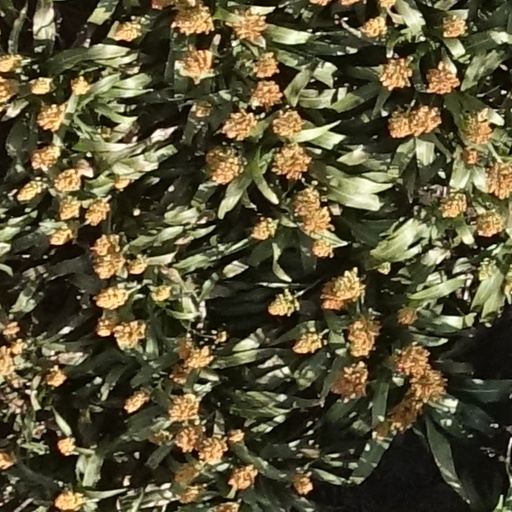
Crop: sorghum